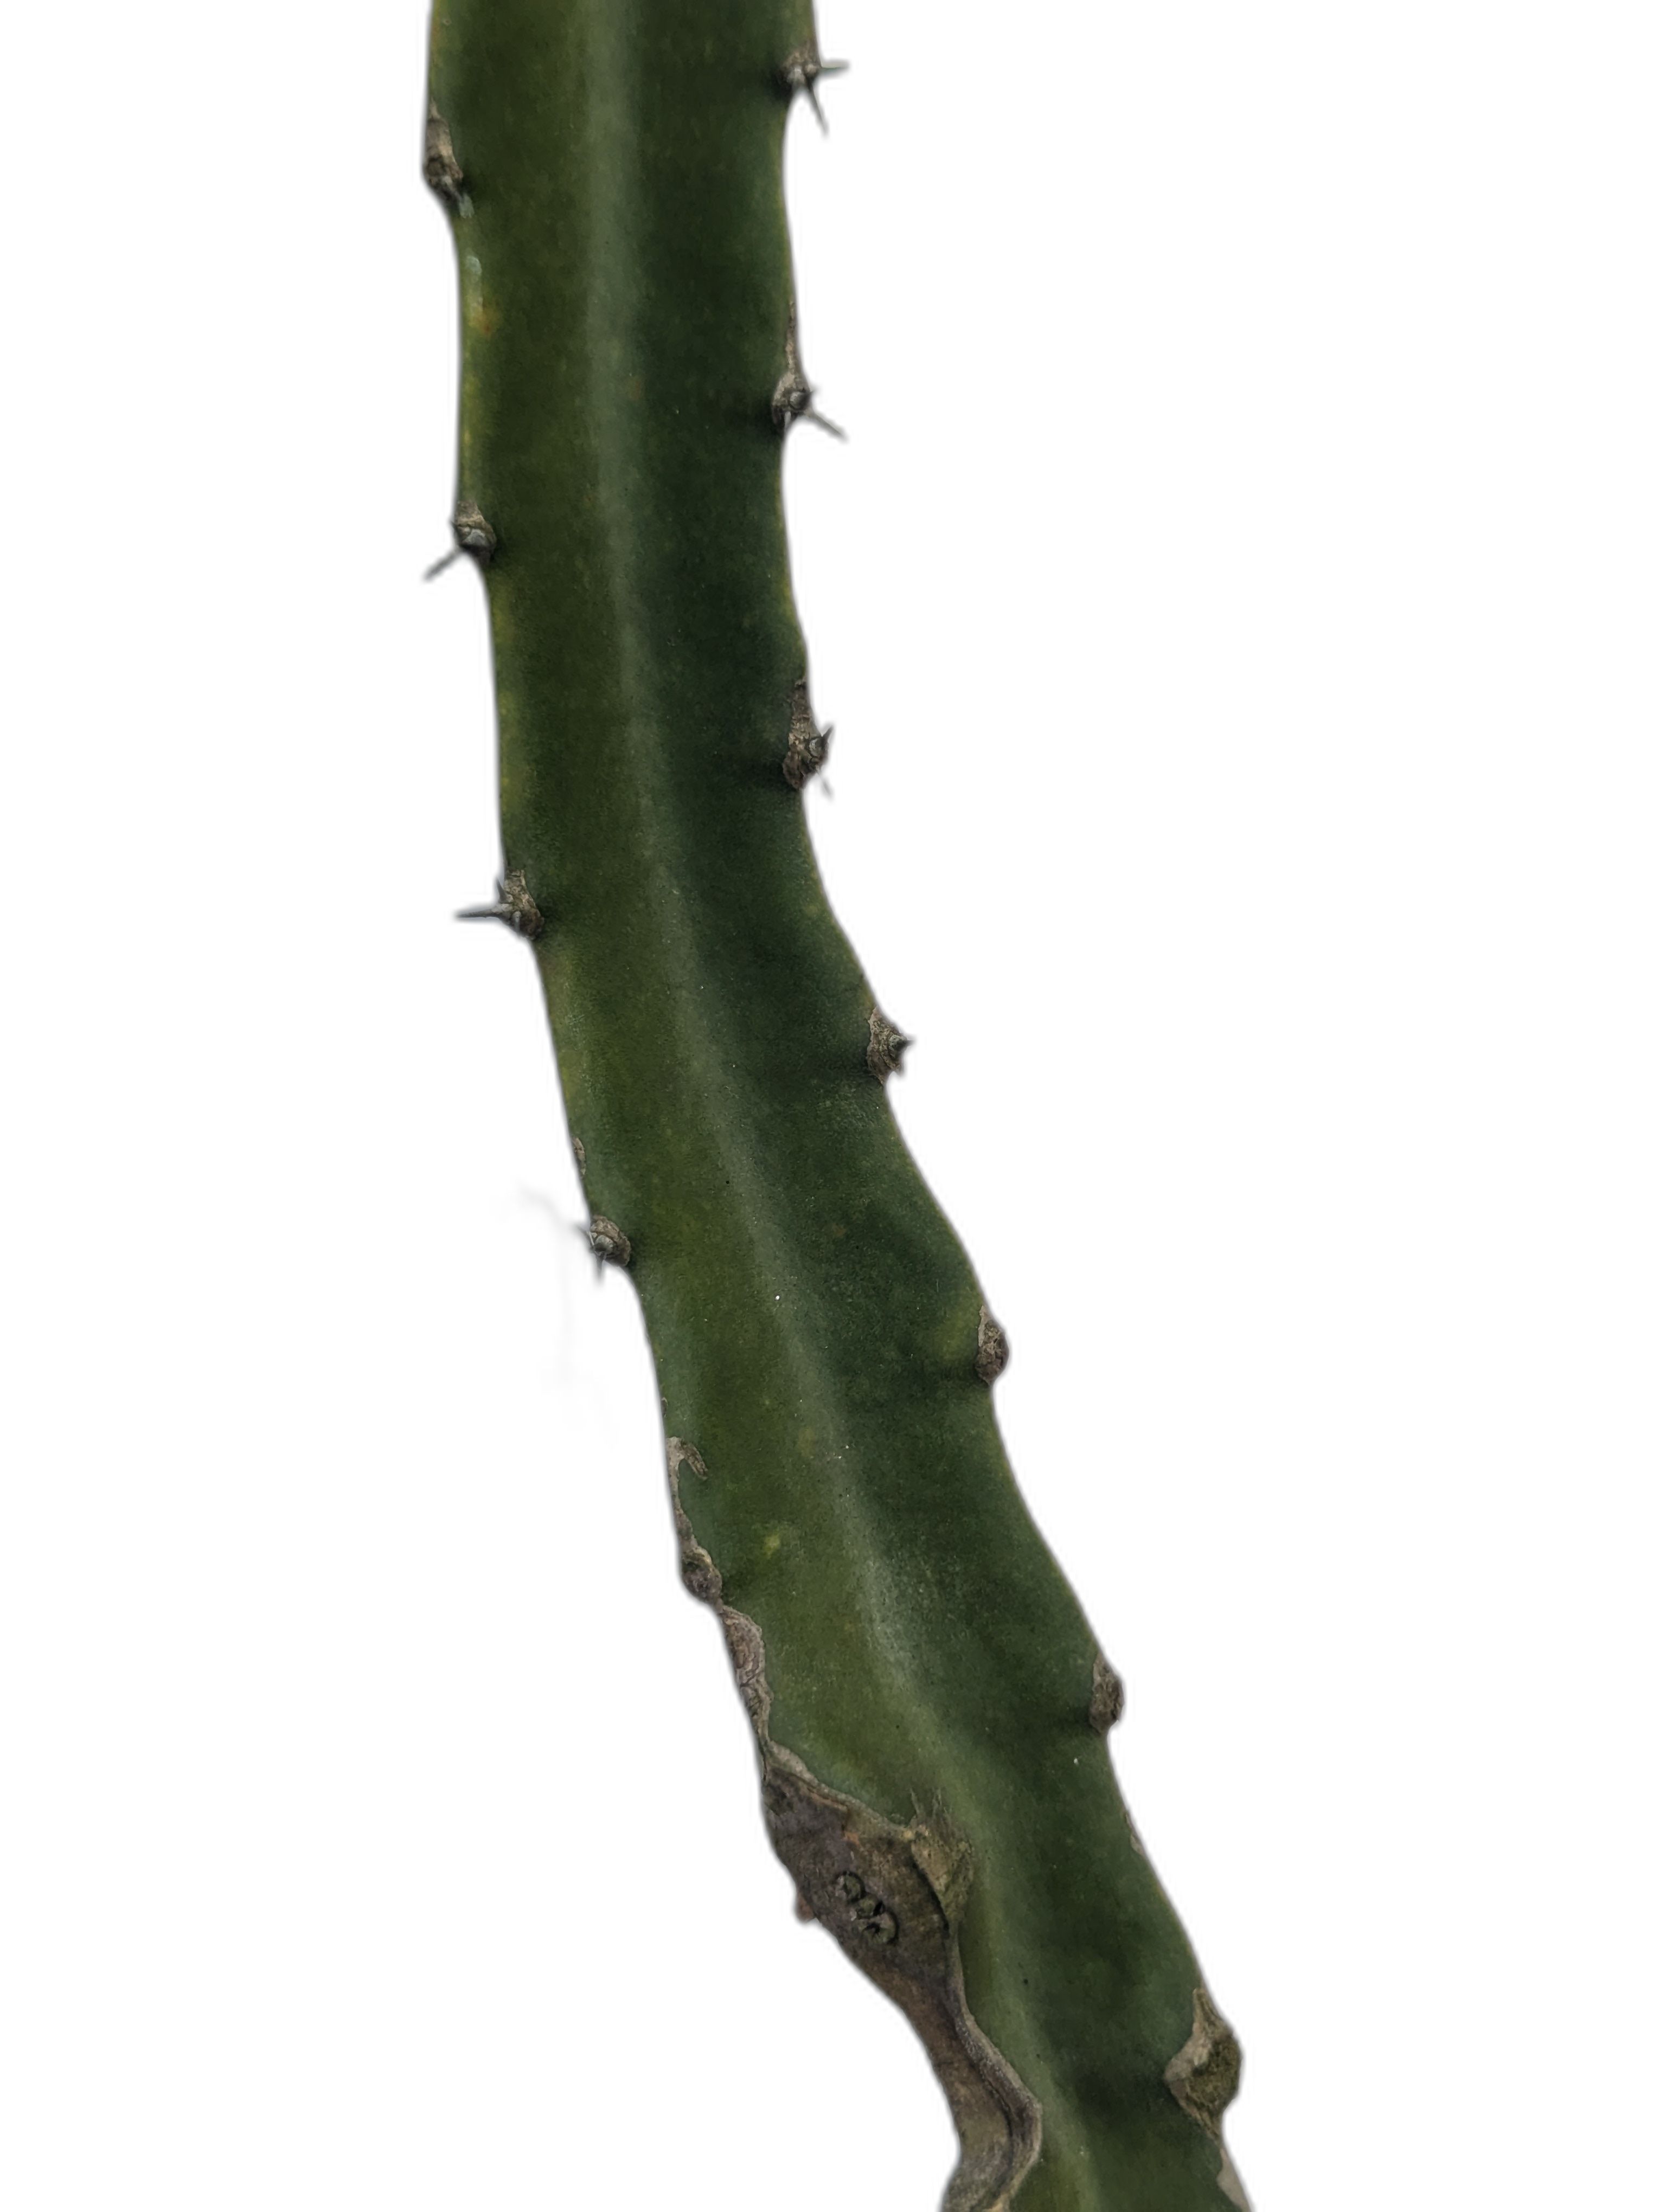
Label: Bad leaf